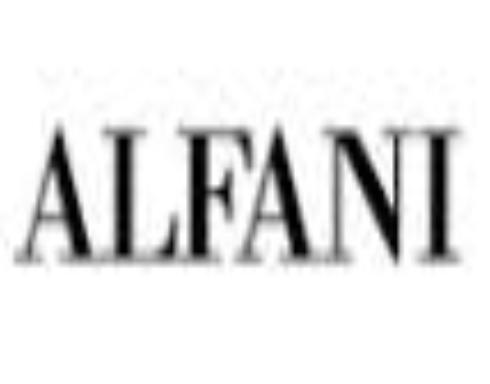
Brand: Alfani
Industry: Clothes